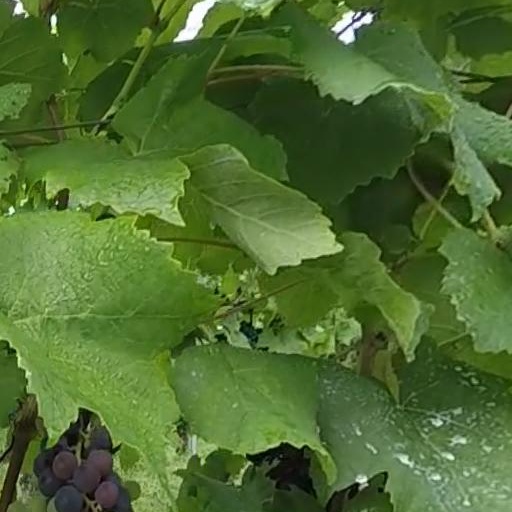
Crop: grape